Iban people

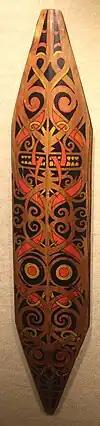
Iban shield with 'tree of life' design from Sarawak

Iban music is percussion-oriented. The Iban have a musical heritage consisting of various types of agung ensembles – percussion ensembles composed of large hanging, suspended or held, bossed/knobbed gongs which act as drums without any accompanying melodic instrument. The typical Iban agung ensemble will include a set of (small gongs arranged together side by side and played like a xylophone), a (the so-called "bass gong"), a (which acts as a snare) and also a or (a single sided drum/percussion instrument).